Italian Journey

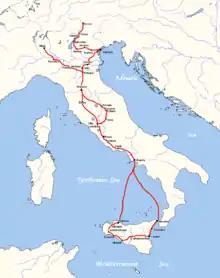
Goethe's Italian Journey between September 1786 and May 1788

Goethe stayed almost three months in Rome, which he described as "the First City of the World." His company was a group of young German and Swiss painters lodging with Tischbein, Friedrich Bury, Johann Heinrich Meyer, Johann Heinrich Lips and Johann Georg Schütz. He sketched and did watercolours, experimented with modeling a head of Hercules and even shortly toyed with the idea of turning from a writer into a painter when he took painting lessons from Jakob Philipp Hackert in Naples. But he soon realized his limitations in this field. He visited famous sites, rewrote his play "Iphigenia", and thought about his "Collected Works", already in progress back home. He could look back now on what he called his """" (somersault), his bid for freedom, and he had explained himself in letters to his mistress and friends. But he couldn't settle. Rome was full of remains, but too much was gone. "Architecture rises out of its grave like a ghost." All he could do was "revere in silence the noble existence of past epochs which have perished for ever." It is at this point, as Nicholas Boyle puts it clearly in the first volume of his biography, Goethe began to think of turning his "flight to Rome... into an Italian journey."